Emile (film)

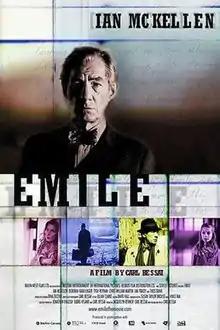
Movie poster featuring Ian McKellen

Emile is a Canadian film made in 2003 by Carl Bessai and released widely in 2004. The cast includes Ian McKellen and Deborah Kara Unger. The film received 2 Genie Award nominations in 2005 for "Best Achievement in Overall Sound" and "Best Performance by an Actor in a Leading Role" for Ian McKellen.